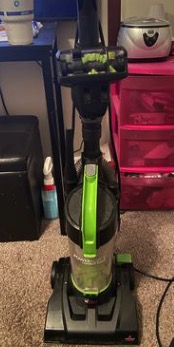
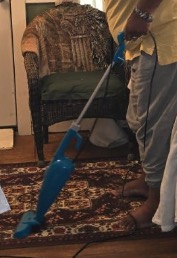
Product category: items_vacuum
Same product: no